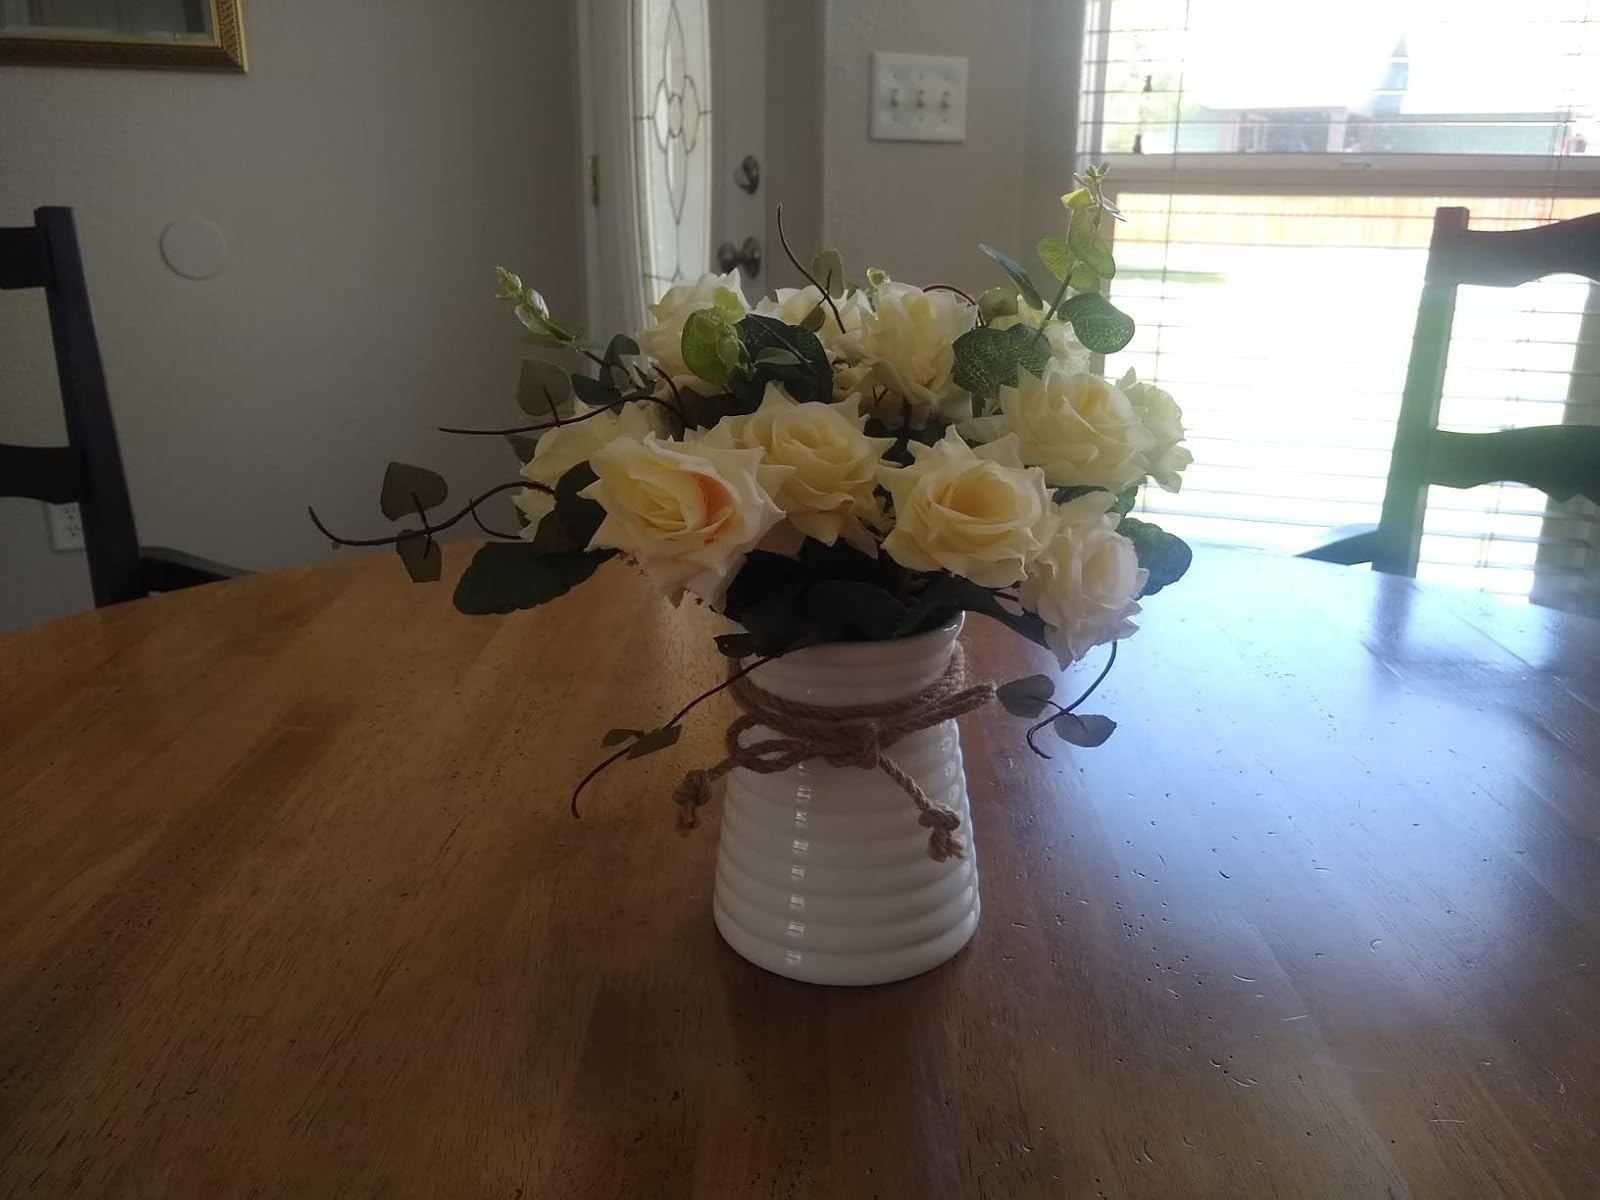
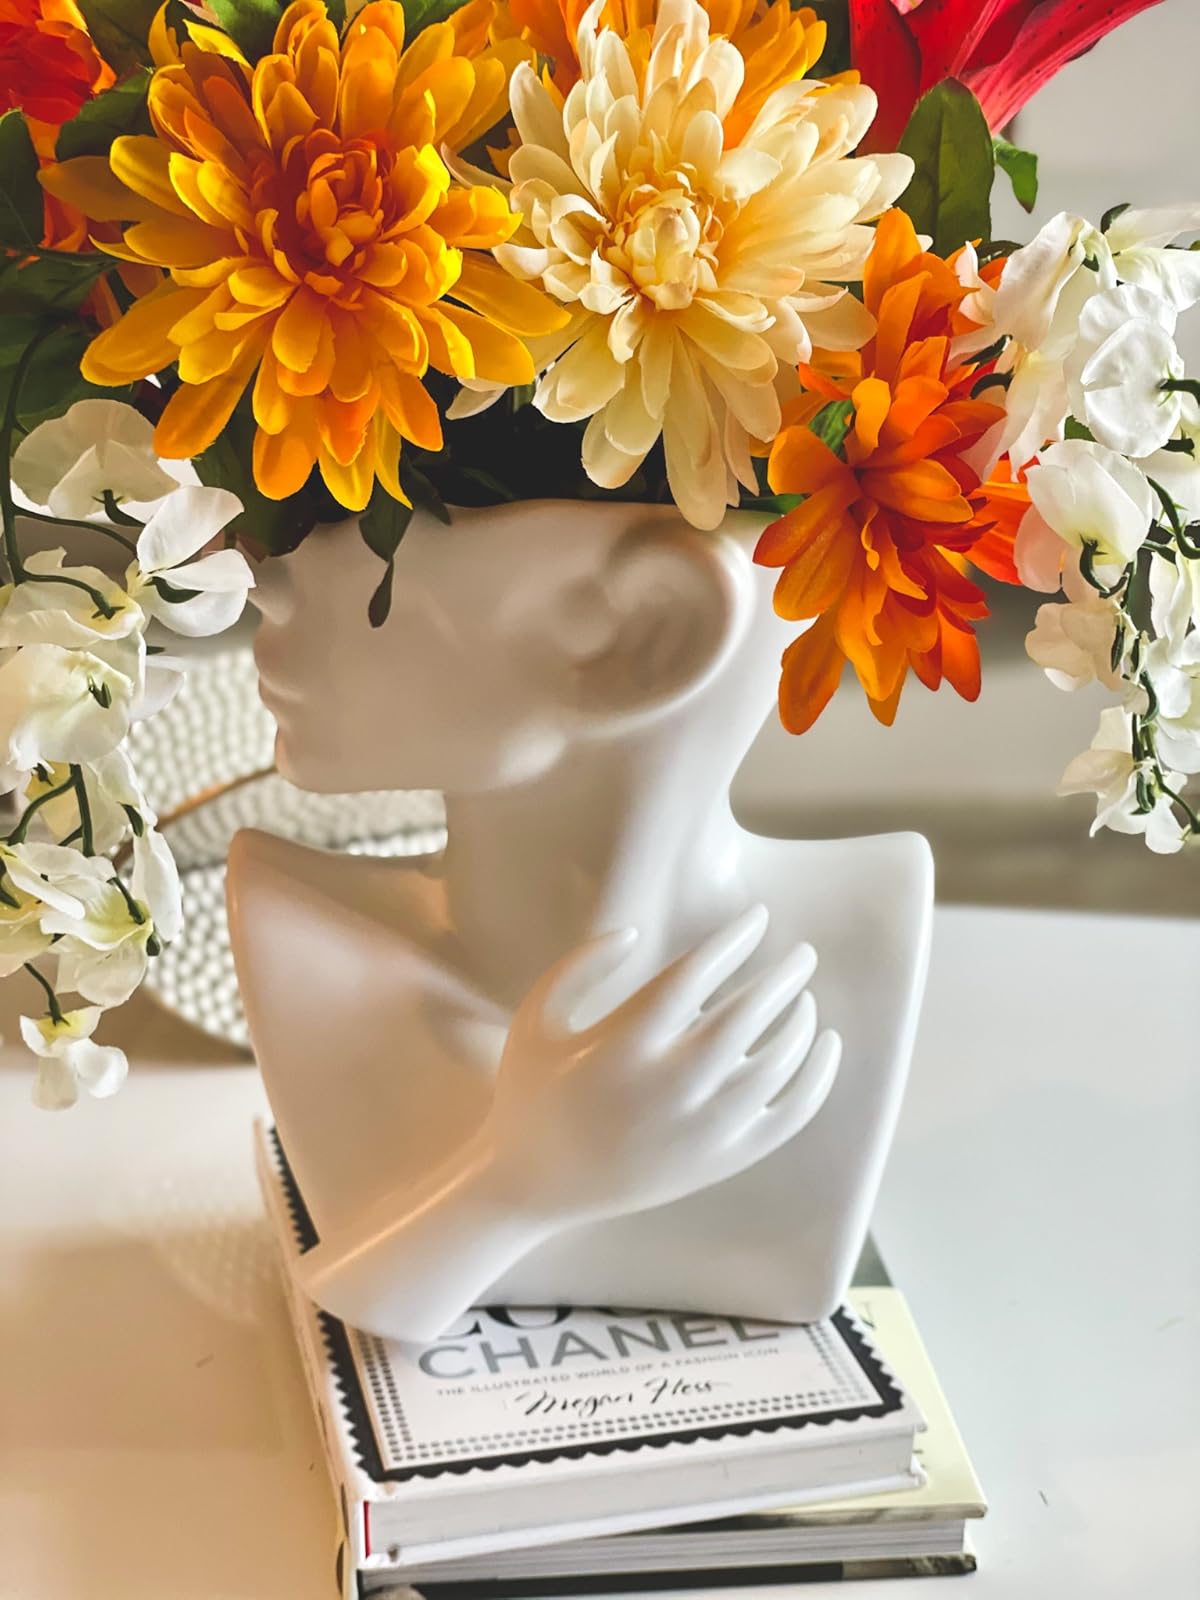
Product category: vase
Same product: no